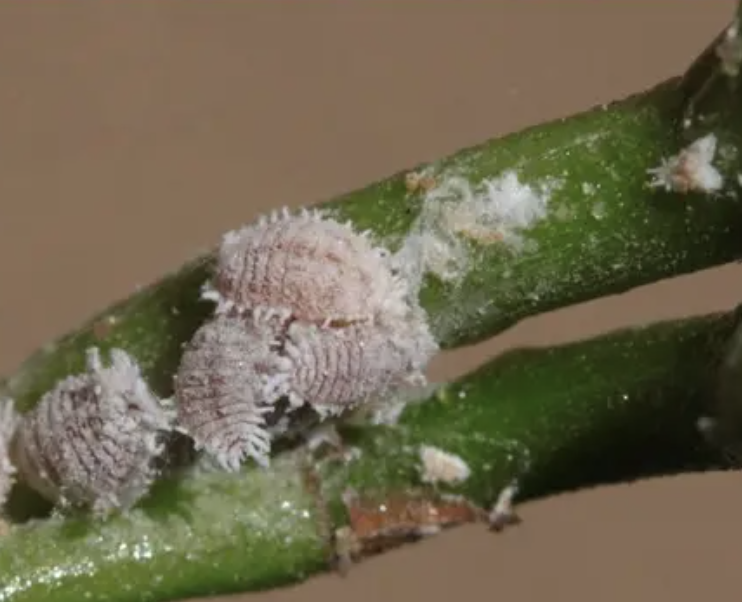
Label: mealybug_infestation